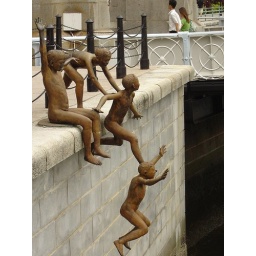
Beautiful sculptures of boys jumping into the river in Singapore